TED (conference)

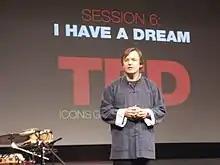
Curator Chris Anderson in 2007

Since June 2006, TED Talks had been offered for online streaming. By June 2011, TED Talks' combined viewing figures surpassed 500 million.